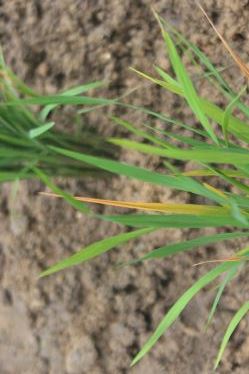
Disease: Tungro